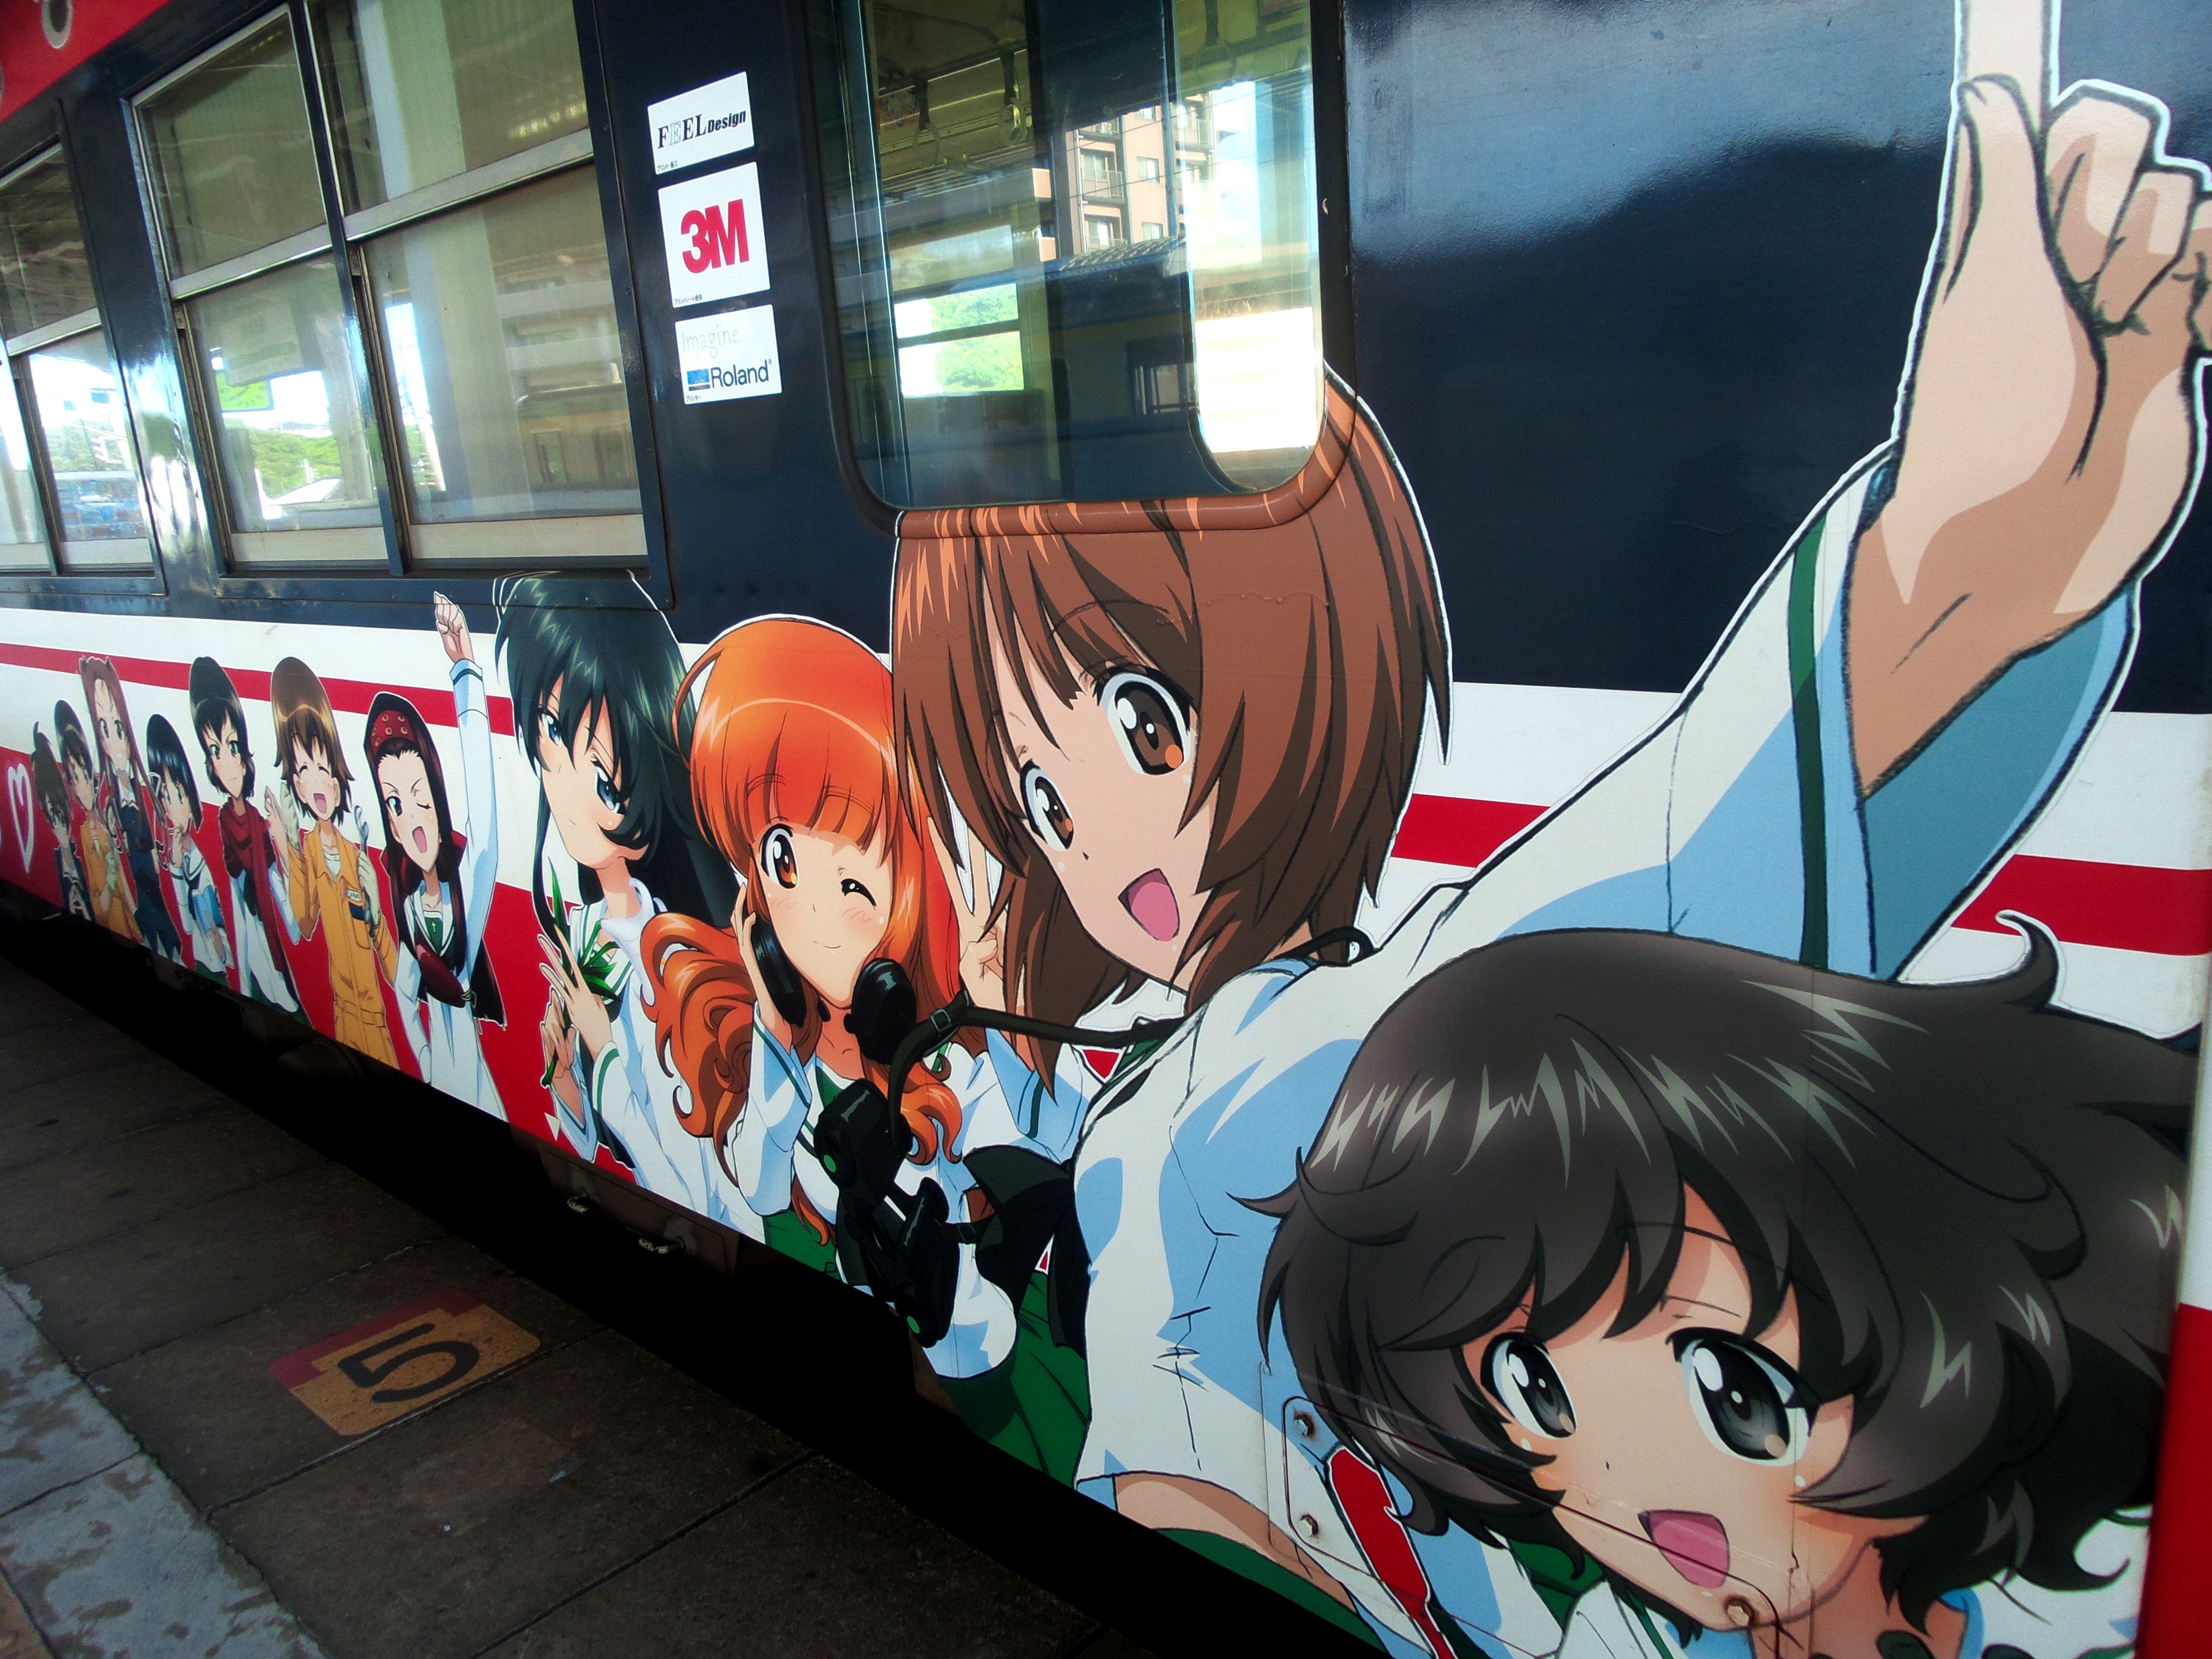
train, decoration, japan, tokyo, anime, manga, mangaka